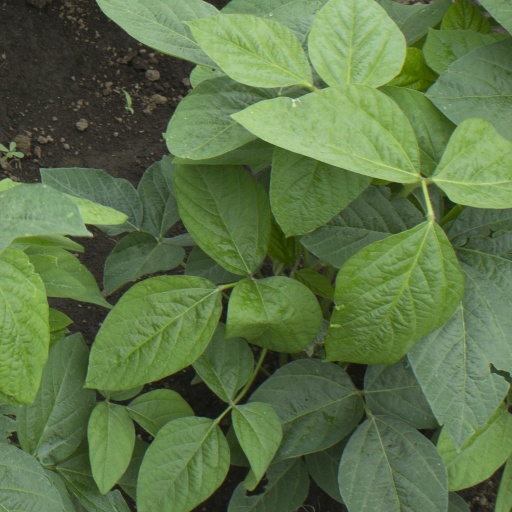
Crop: soybean